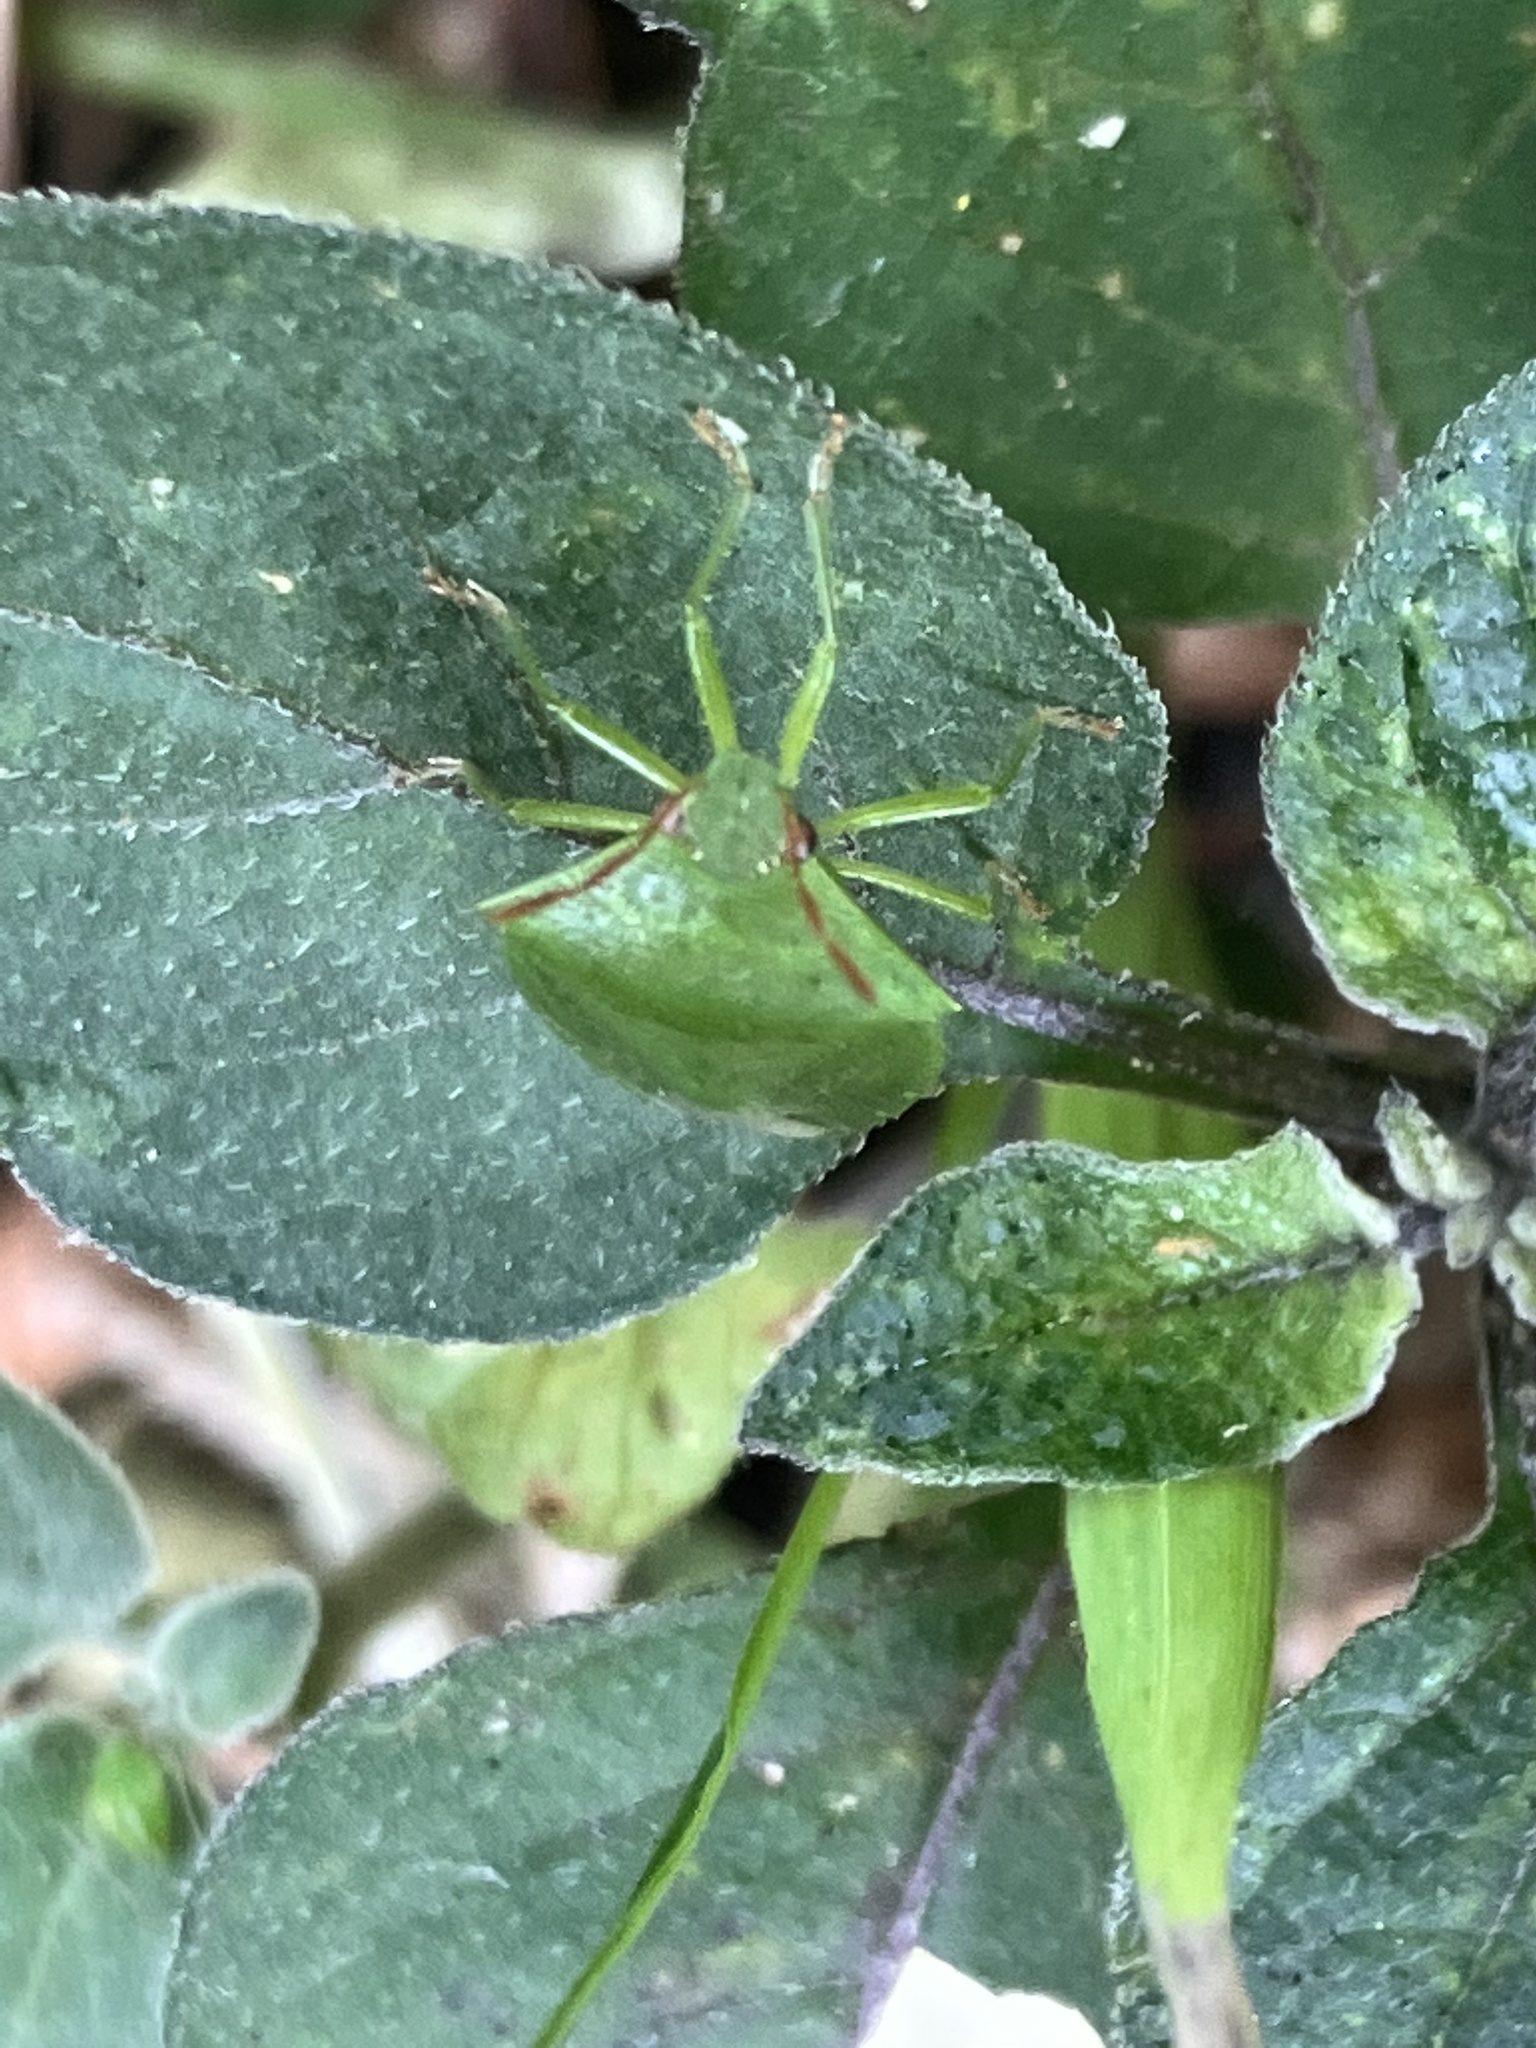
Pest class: stink_bug